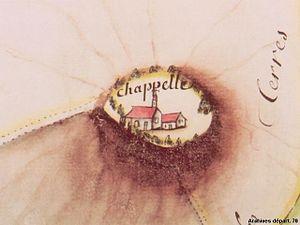
La colline de Bourlémont et la chapelle Notre-dame-du-Haut.
La colline de Bourlémont est un sommet du massif des Vosges culminant à 474 mètres d'altitude, situé au-dessus de la commune de Ronchamp dans la vallée du Rahin en Haute-Saône et région Bourgogne-Franche-Comté.